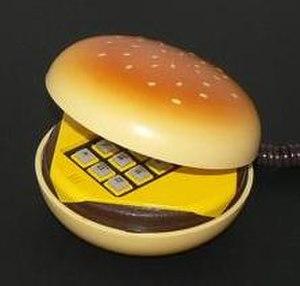
Juno est un film américain de Jason Reitman sur un scénario de Diablo Cody, sorti en 2007.